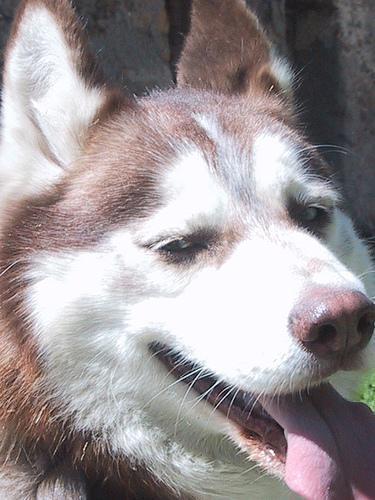
Eskimo_dog